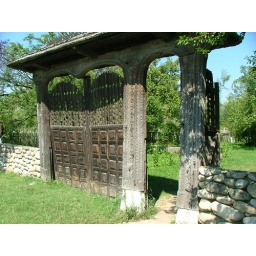
The door to Brancusi house in Hobita.